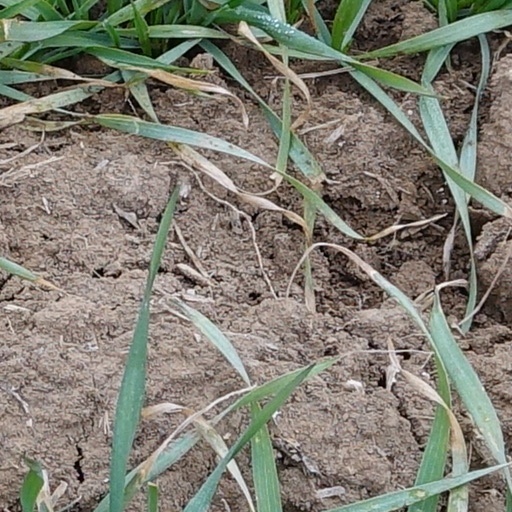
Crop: wheat